Equestrianism in Brittany

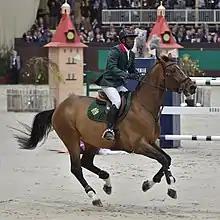
Abdelkebir Ouaddar on Quickly de Kreisker, French Saddle jumper born and bred in Brittany.

Brittany has developed its equestrian tourism sector considerably. In 2011, 229 gîtes d'étape and 87 establishments were dedicated to this sector. This enables summer riders to discover a wide variety of landscapes. Most of Brittany's equestrian centers offer touring packages to the region's most famous sites. The Equibreizh, a regional trail unique in France, allows riders to tour Brittany on horseback, along 2,600 km of public and private paths, passing through small towns of character, historic sites and monuments. It comprises two diagonal routes, one linking Paimpont to the Montagnes Noires, the other Saint-Brieuc to Josselin. The paths are listed in the Plan départemental des itinéraires de promenade et de randonnée, and marked by orange squares with a horseshoe in the center. Staging points with adjoining stalls or meadows are provided every 30 kilometers.